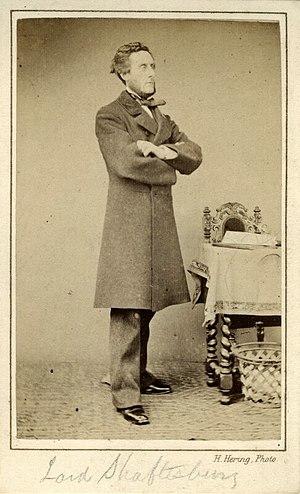
Photograph by Henry Hering
Henry Hering était un photographe portraitiste à la mode, installé à Londres au milieu du XIXᵉ siècle. Aujourd'hui Henry Hering est plus connu pour être un précurseur dans la photographie médicale avec son travail de portraitiste qui enregistrait l'état physique des patients « avant » et « après » leur traitement dans l'asile d'aliénés du Bethlem Royal Hospital dans la banlieue de Londres.